Number sign

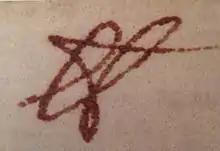
The abbreviation written by Isaac Newton, showing the evolution from "" toward "#"

It is believed that the symbol traces its origins to the symbol , an abbreviation of the Roman term "libra pondo", which translates as "pound weight". The abbreviation "lb" was printed as a dedicated ligature including a horizontal line across (which indicated abbreviation). Ultimately, the symbol was reduced for clarity as an overlay of two horizontal strokes "=" across two slash-like strokes "//".